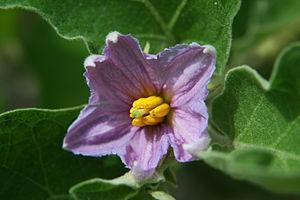
L’aubergine est une espèce de plantes dicotylédones de la famille des Solanaceae, originaire d'Asie.